Israeli system of government

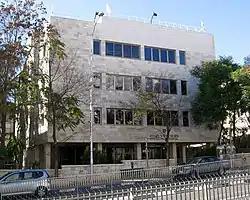
Israel National Labor Court, Jerusalem

There are five regional labor courts in Israel as a tribunal of first instance, and a National Labor Court in Jerusalem to hear appeals and few cases of national importance. The labor courts have exclusive jurisdiction over cases involving employer-employee relationship, employment, strikes and labor union disputes, labor-related complaints against the National Insurance Institute, and Health Insurance claims.